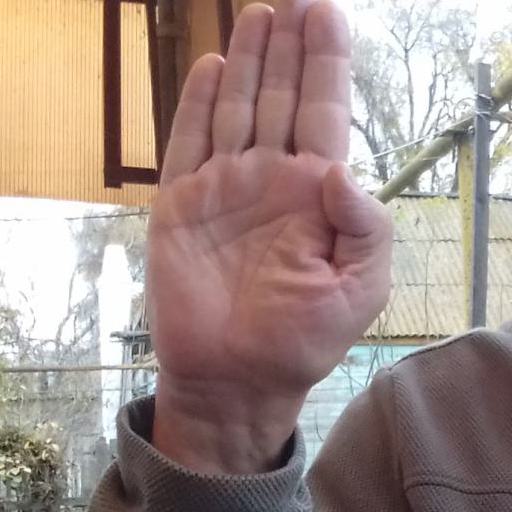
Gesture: stop